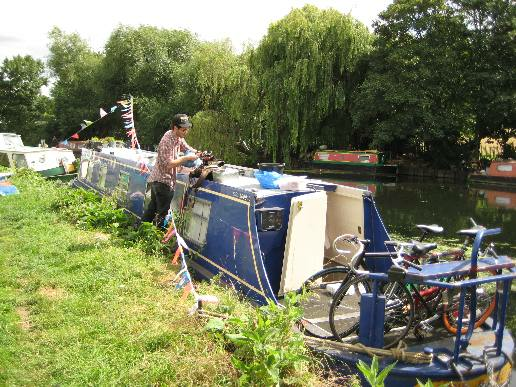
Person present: Yes